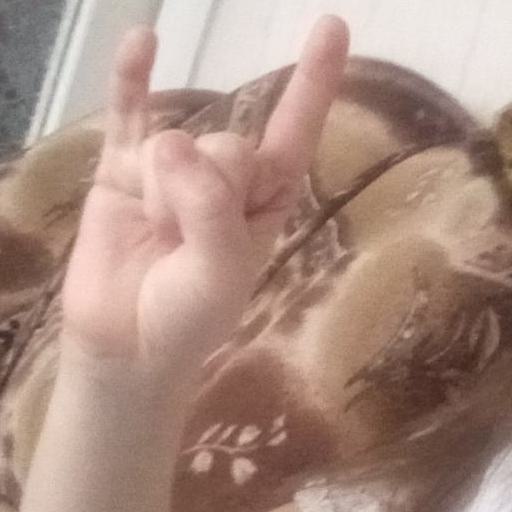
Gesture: rock